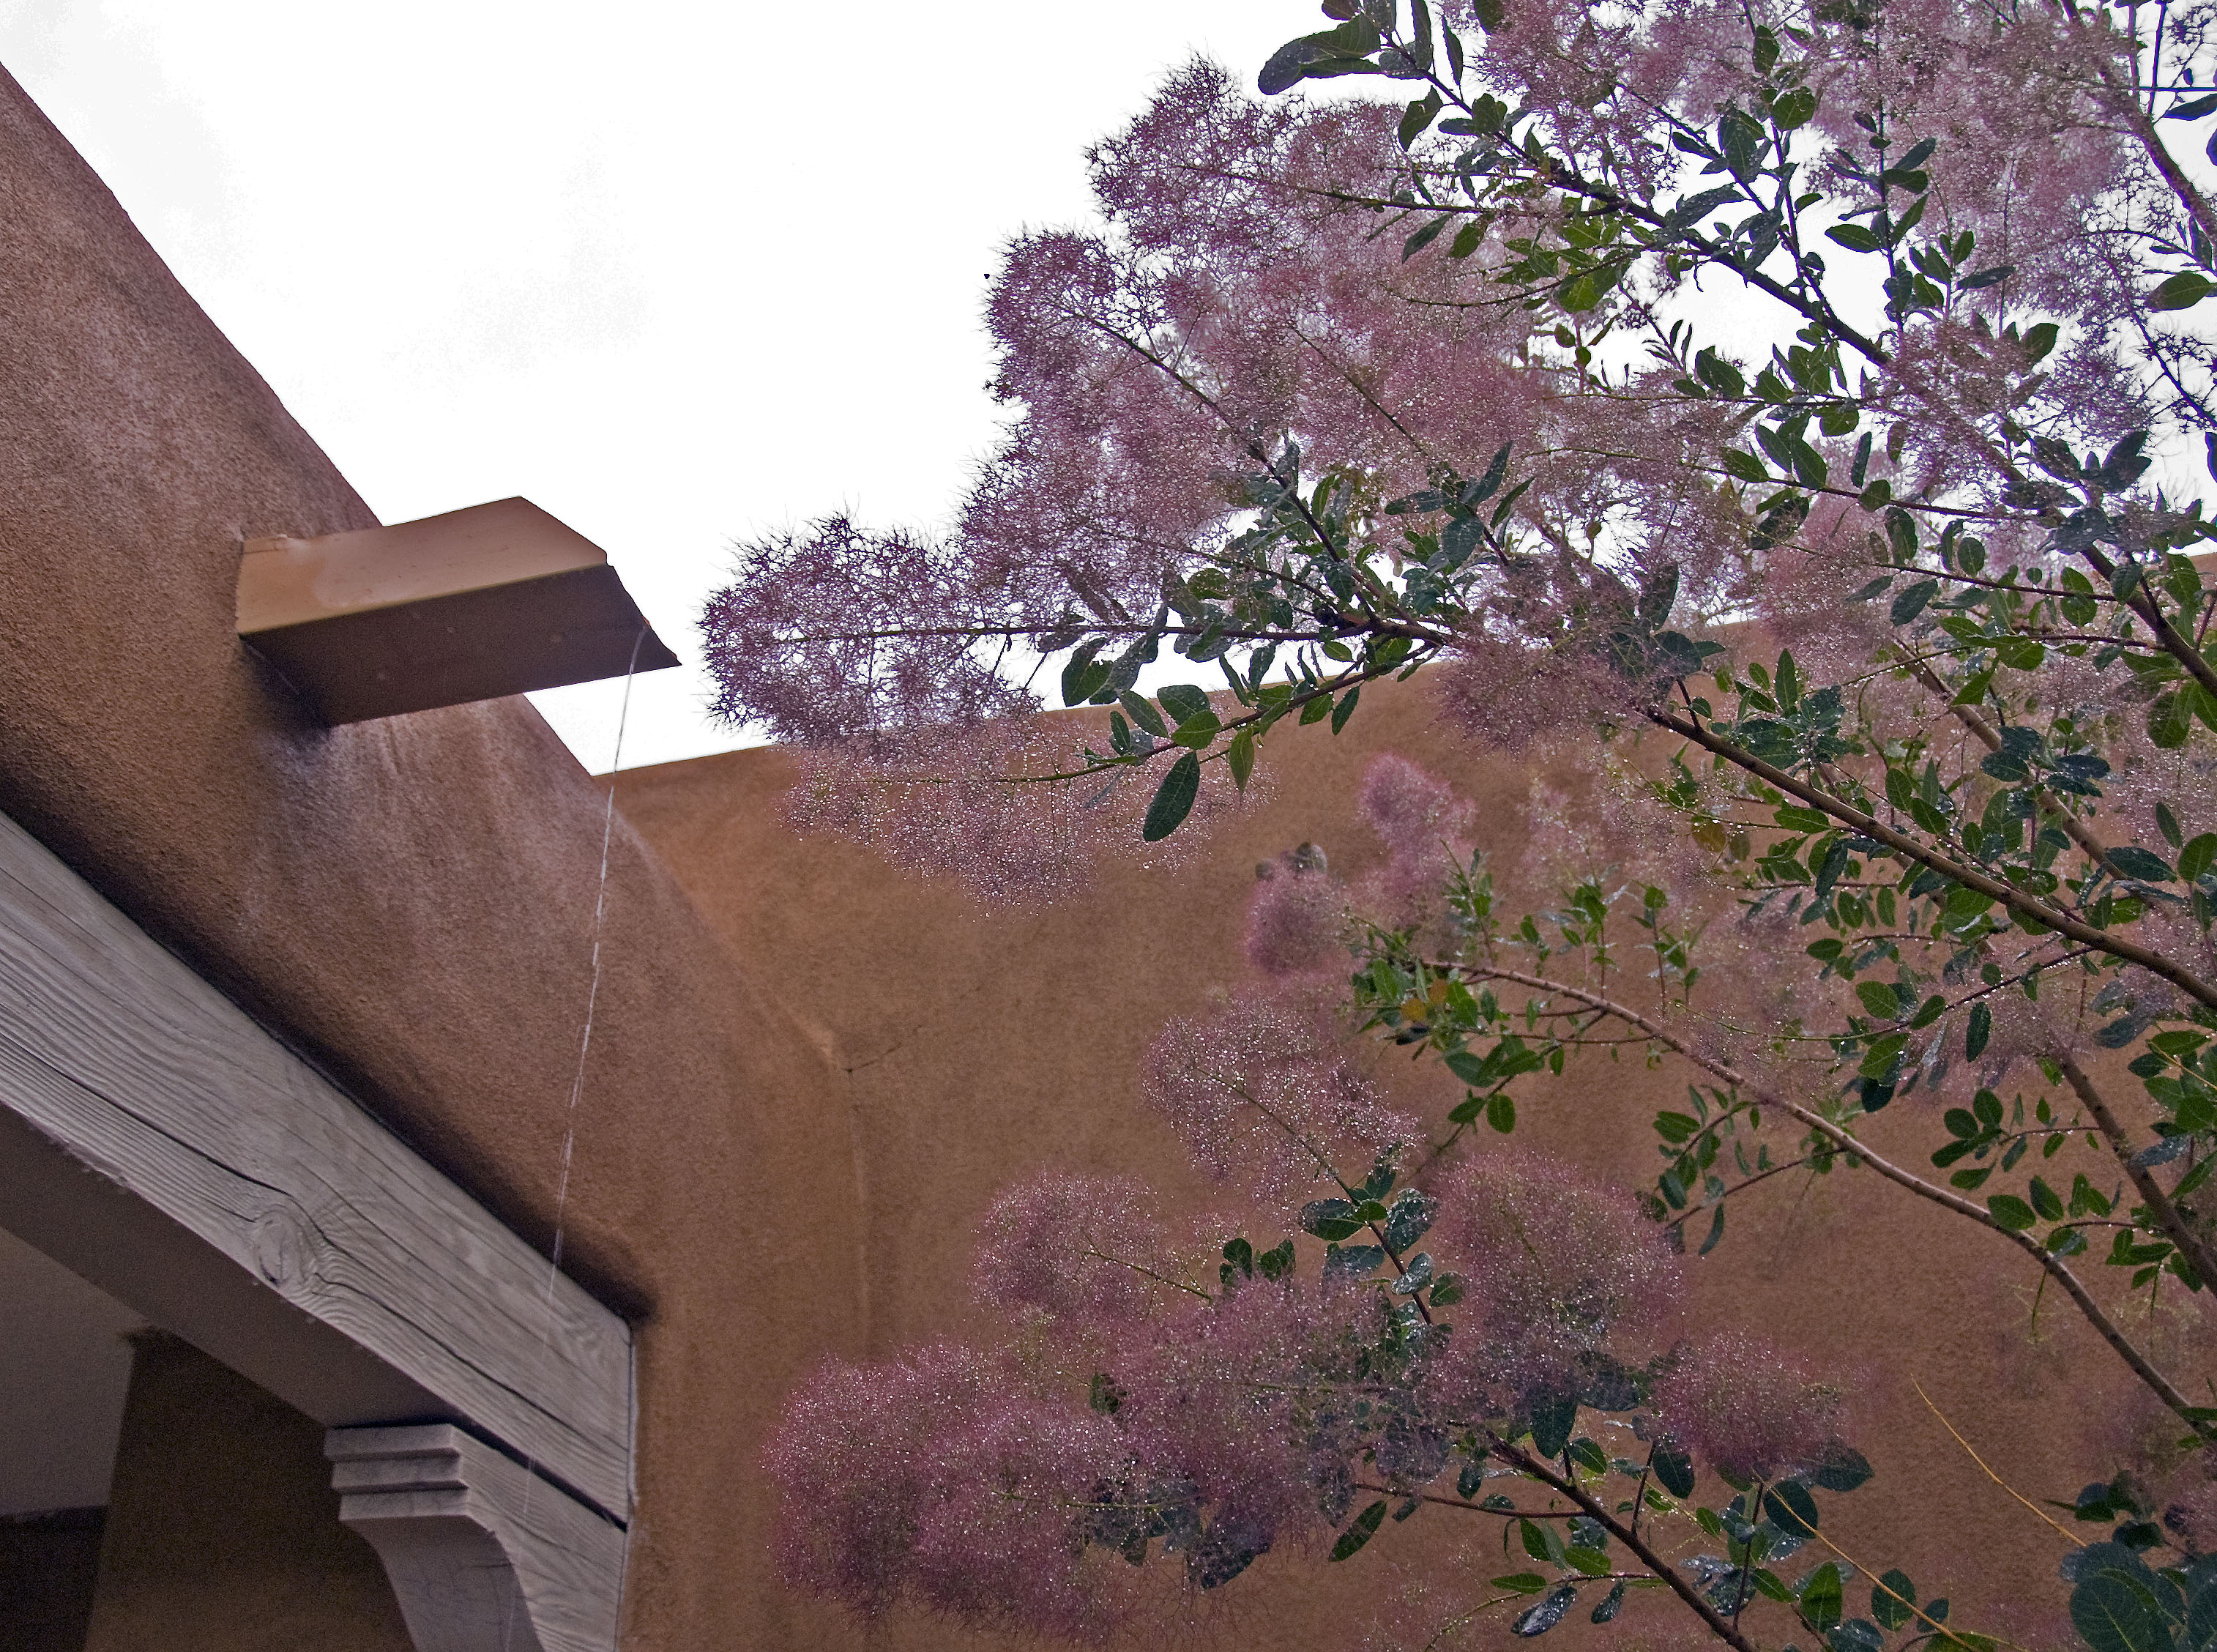
branch, blossom, plant, flower, spring, botany, cherry blossom